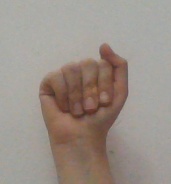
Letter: saad